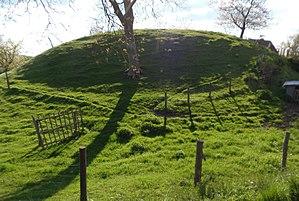
Condé-sur-Huisne (Normandie, France). Motte castrale du Ribray.
Cet article recense les monuments historiques de l'arrondissement de Mortagne-au-Perche, dans l'Orne, en France.
La motte féodale de Rivray est un ancien château à motte situé sur la commune de Sablons sur Huisne, dans le département de l'Orne, région Normandie.
Condé-sur-Huisne est une ancienne commune française, située dans le département de l'Orne en région Normandie, devenue le 1ᵉʳ janvier 2016 une commune déléguée au sein de la commune nouvelle de Sablons-sur-Huisne.